Tony Stewart

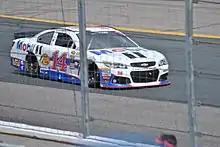
Stewart racing at New Hampshire Motor Speedway in 2015

Before the season it was announced that Stewart had been medically cleared to race. Stewart mentioned during Pre-Season Thunder that his leg would be about 65% healed going into Daytona. Stewart ran the Sprint Unlimited and was collected in a nine-car crash, though he was able to exit his car under his own power and without any pain. Stewart entered the Daytona 500 in his backup car, starting from the rear of the field. After the 6 hour and 22-minute rain delay, the race resumed, but just shy of halfway, Stewart's fuel pickup began to fail. His crew repaired the problem in the garage and allowed Stewart to return to the track, finishing the race 27 laps down.